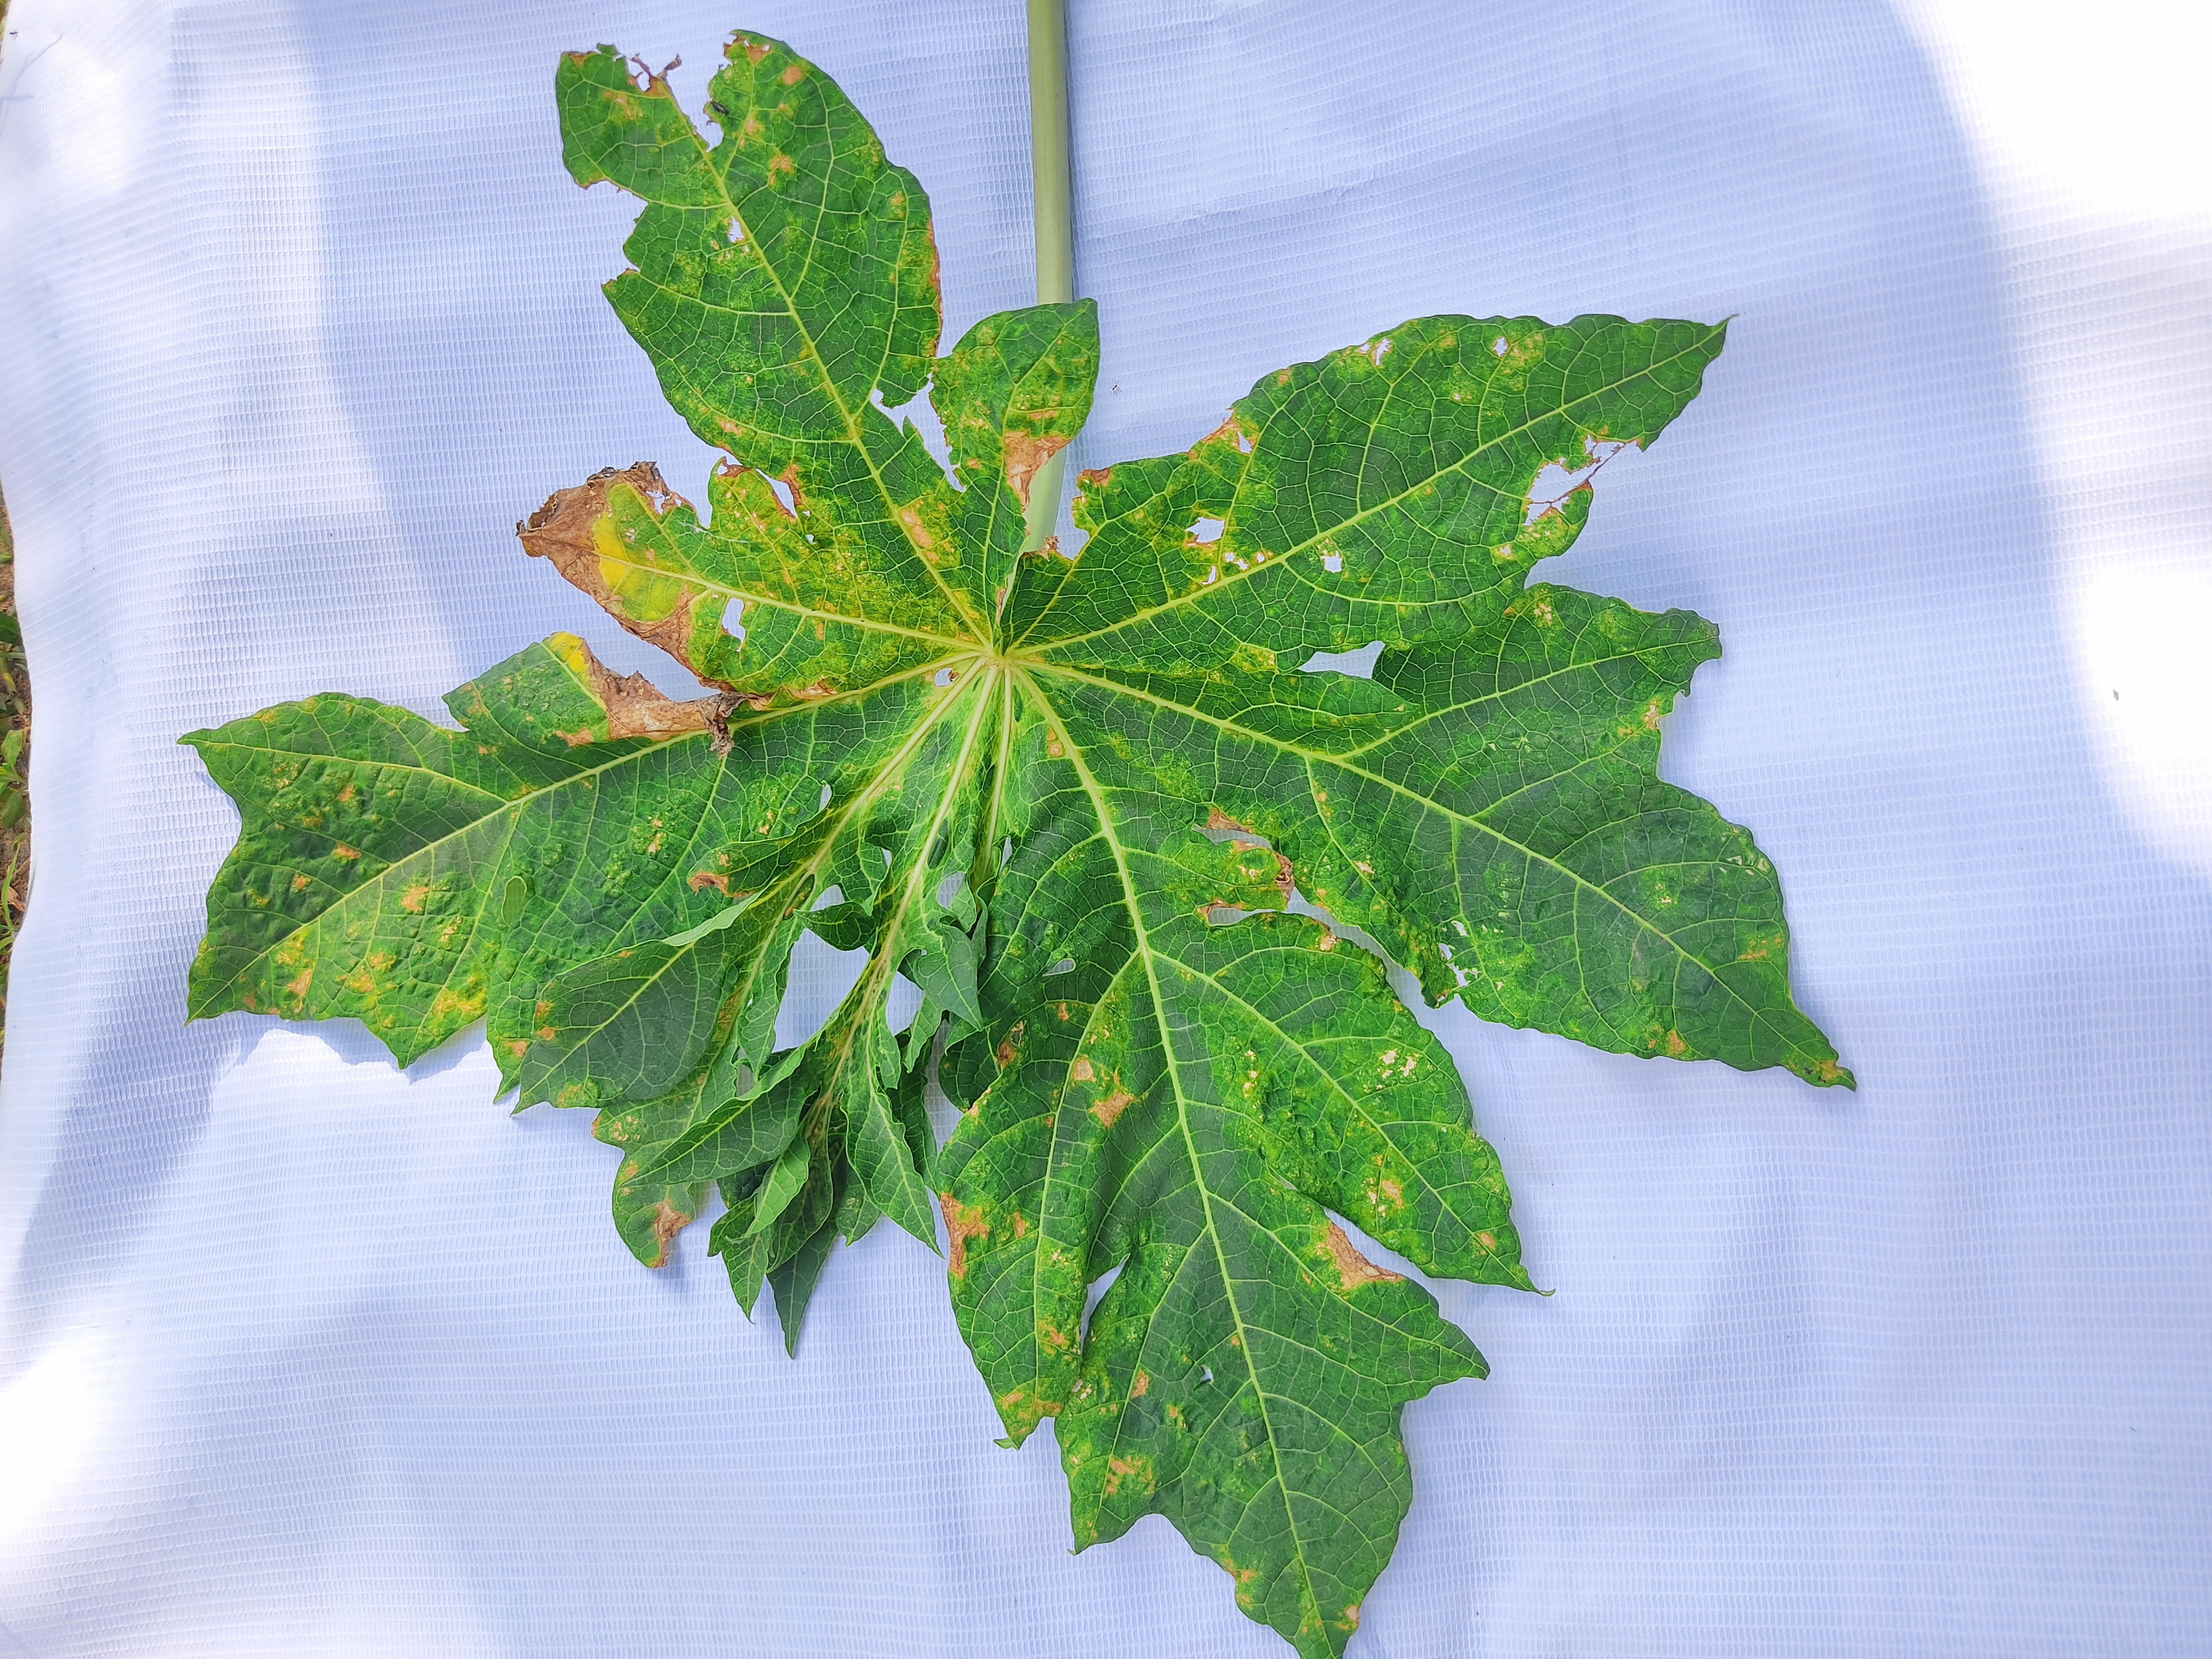
Label: Mite Disease